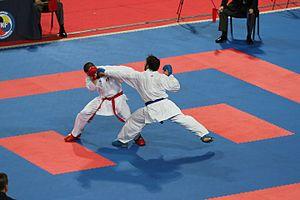
Logan Da Costa, né le 30 mai 1992 à Mont-Saint-Martin, est un karatéka français.